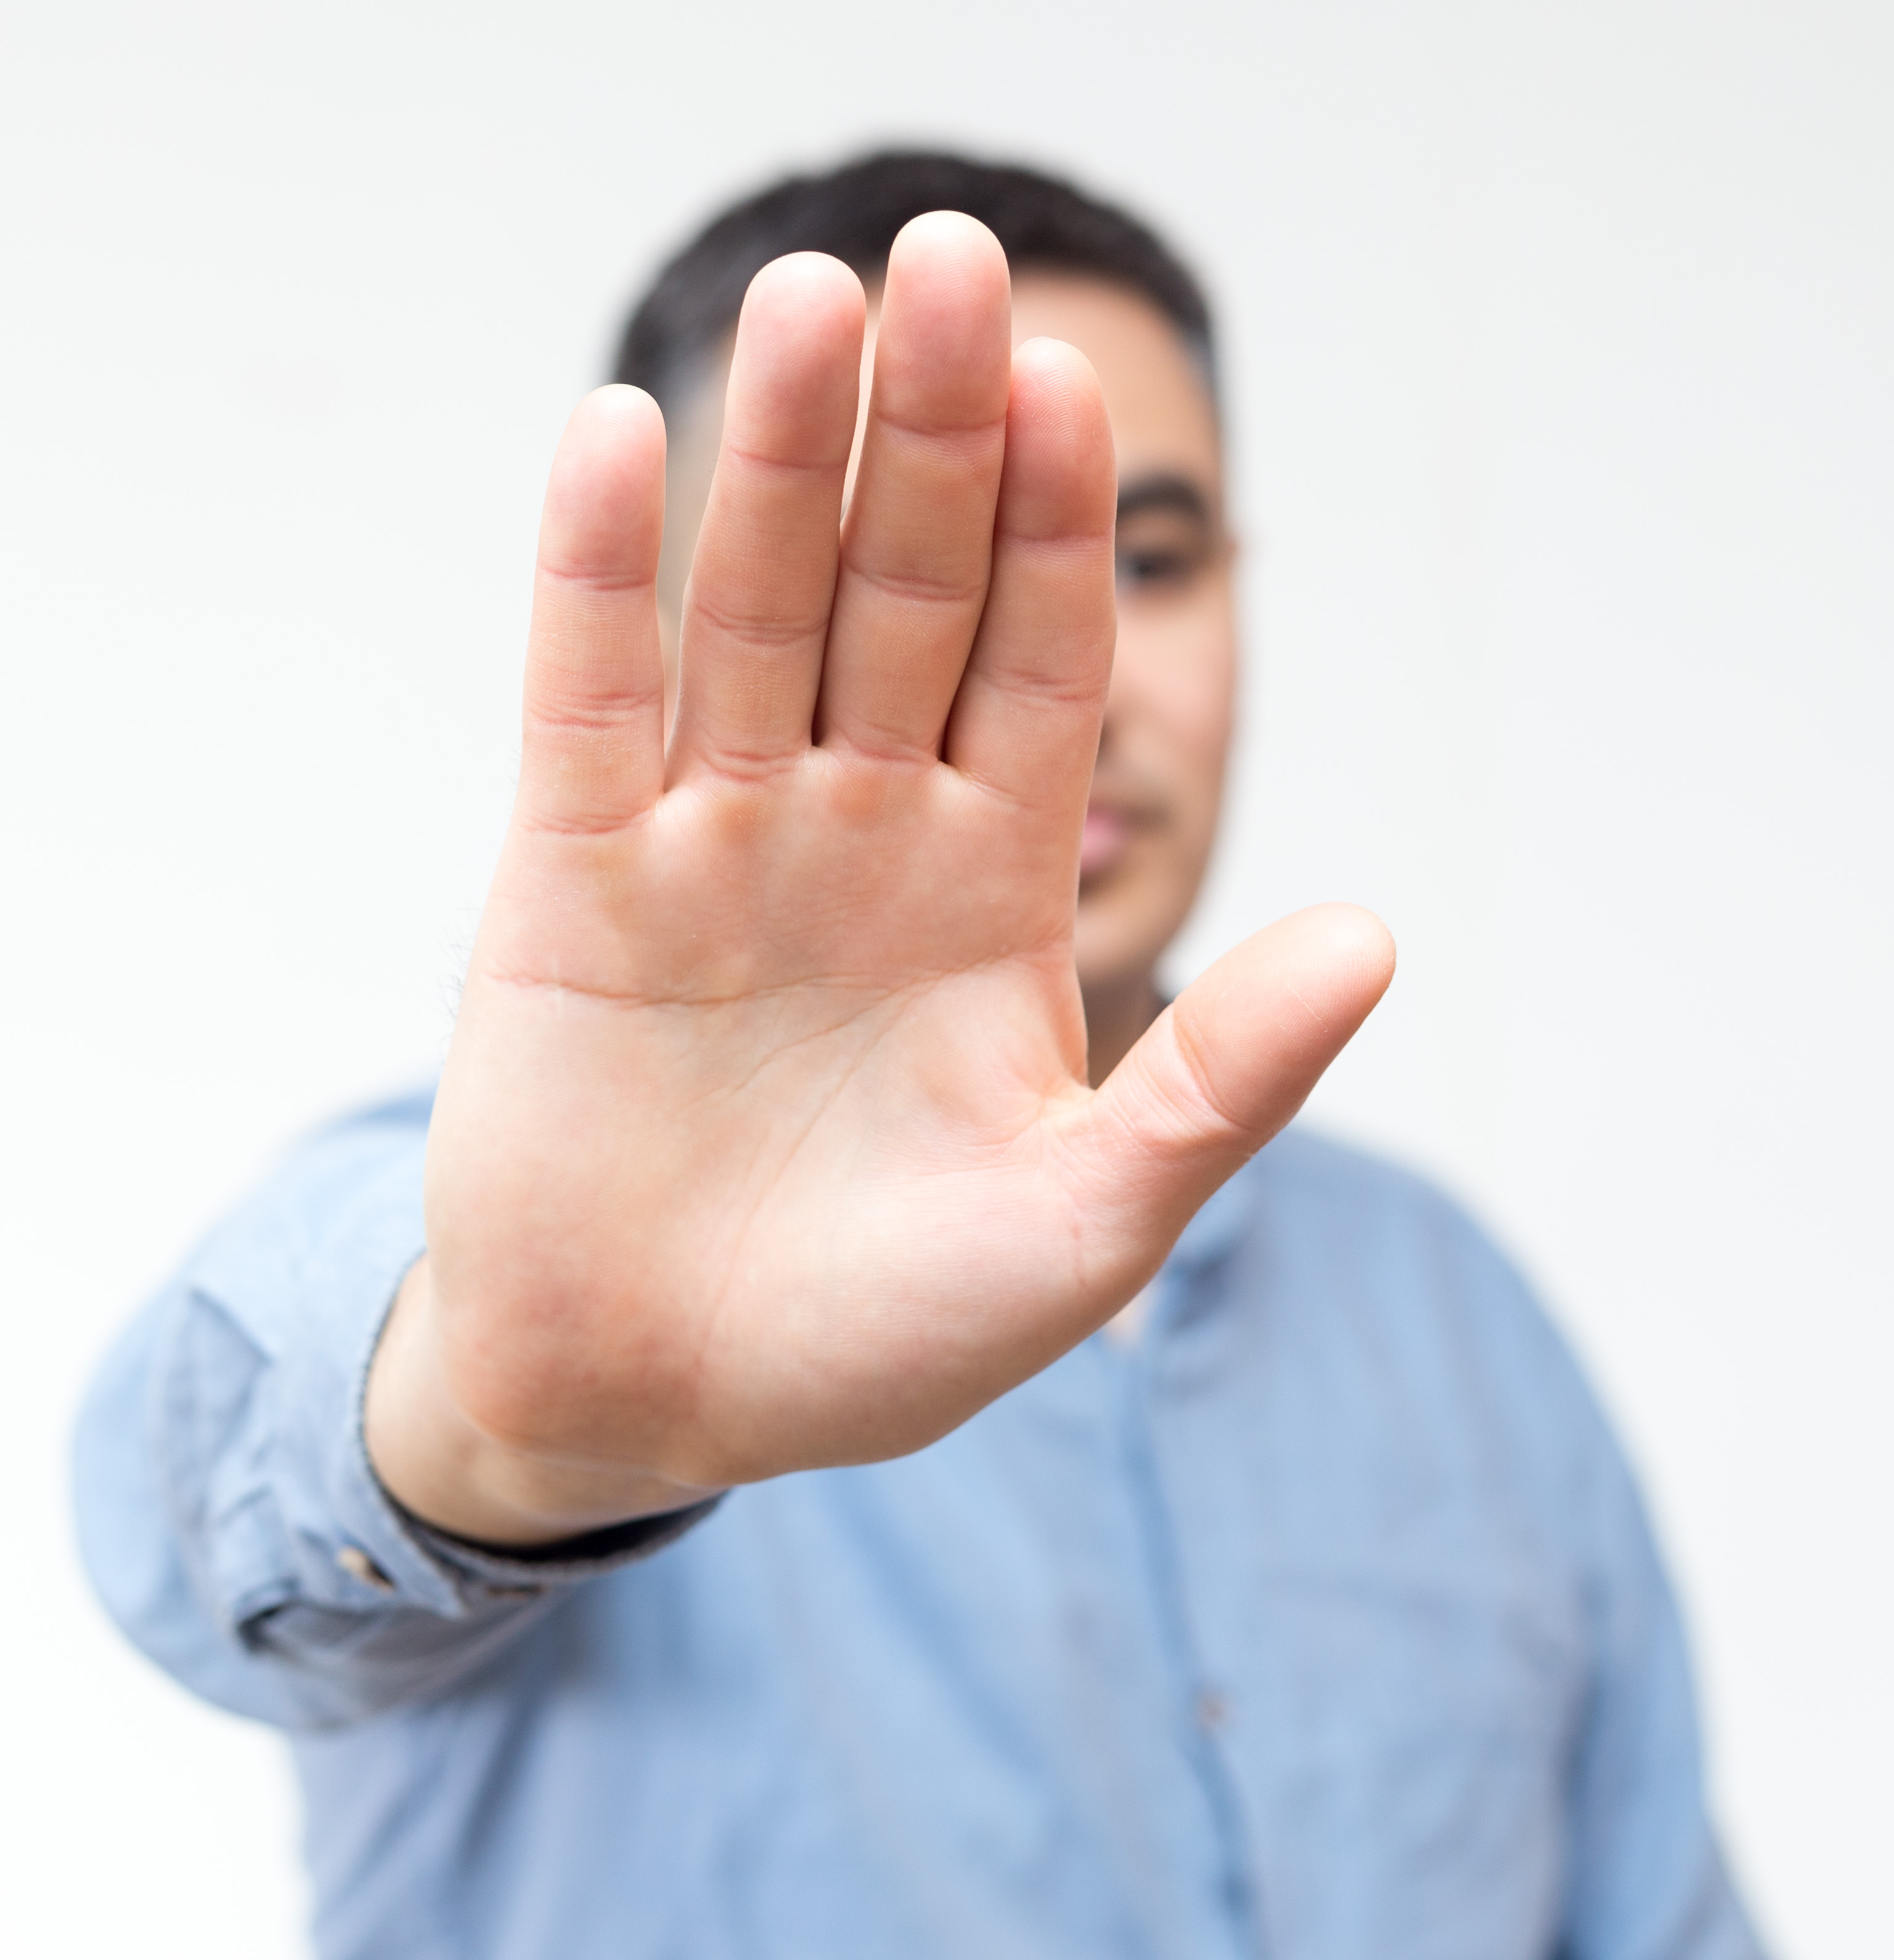
man, white, background, portrait, shirt, blue, young, handsome, polo, average, casual, happy, attractive, adult, face, studio, intelligent, people, person, guy, finger, ban, camera, journalist, hand, gesture, thumb, sign language, nail